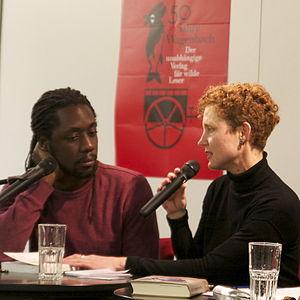
Ryad Assani-Razaki, né le 4 novembre 1981 à Cotonou, est un écrivain béninois.